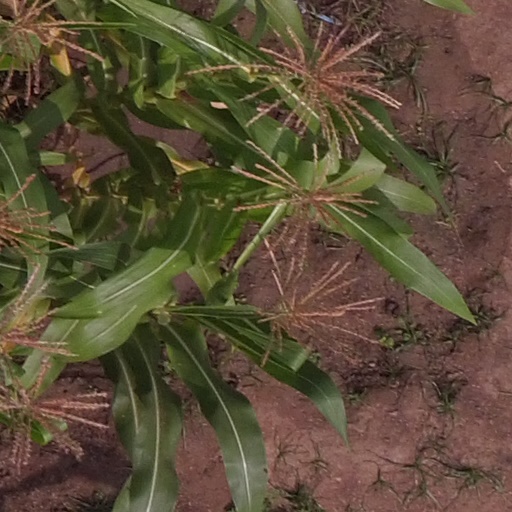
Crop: maize; corn